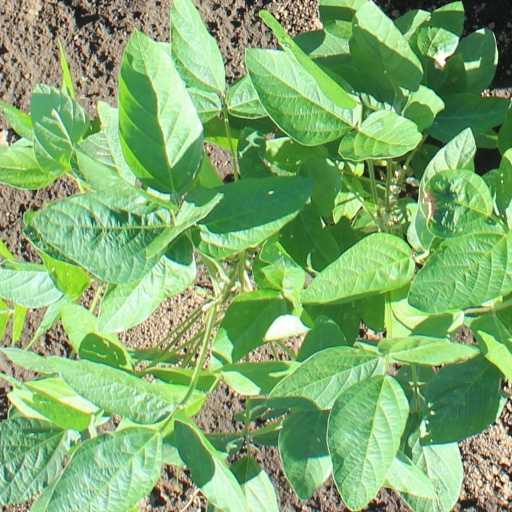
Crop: soybean